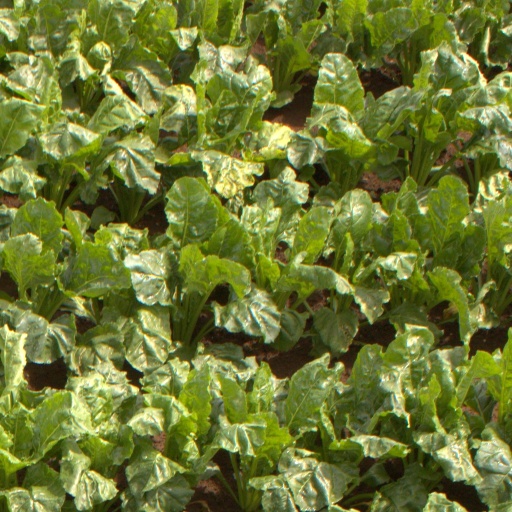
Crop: sugar beet